My Fantastic Pag-ibig

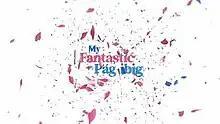
Title card

"My Fantastic" is a 2021 Philippine television drama romance anthology series broadcast by GMA News TV and GTV. It premiered on January 30, 2021 on GMA News TV's Saturday evening line up. In February 2021, GMA News TV was rebranded as GTV, with the show being carried over. The show concluded on October 30, 2021.